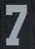
Number: 7